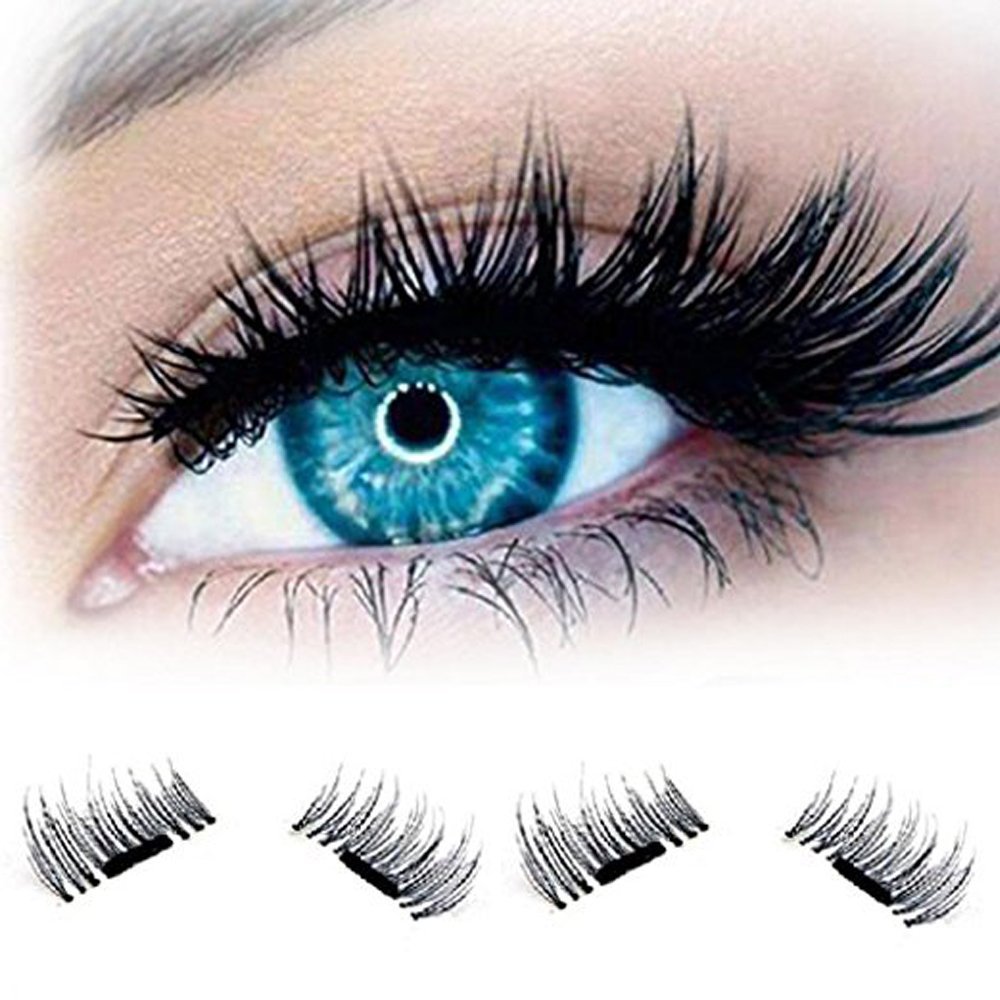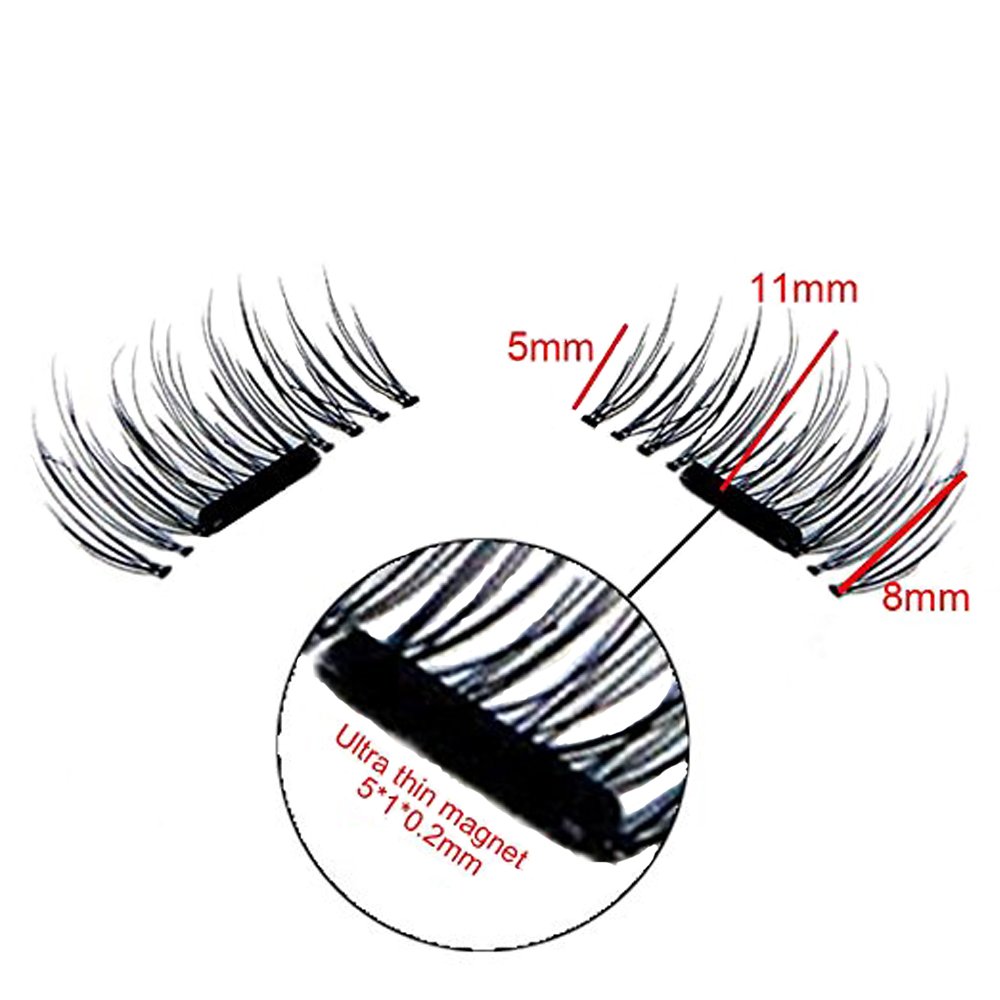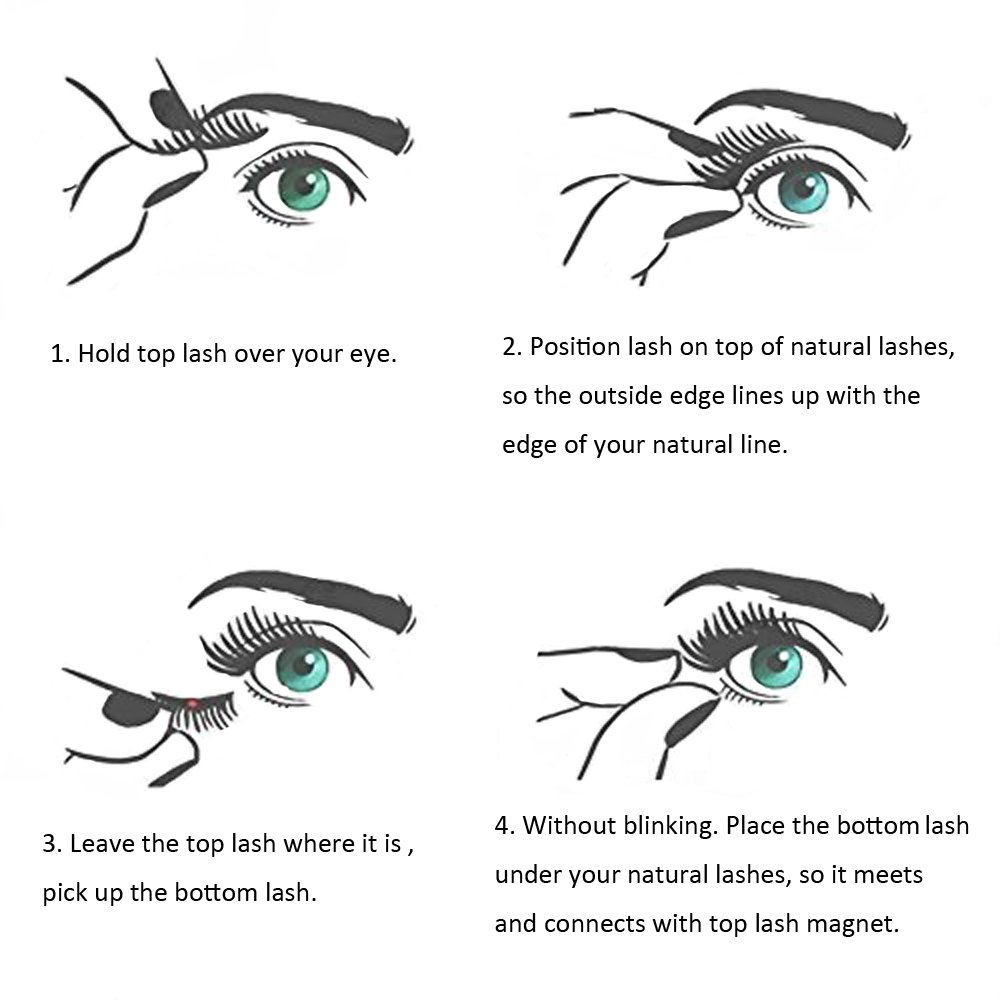
False Magnetic Eyelashes, Acsuss 4 Pcs 3D Reusable No Glue Fake Eyelashes, 0.02mm Ultra-thin Reusable Magnet Eyelashes Extension
Category: All Beauty
Best Gift to your loved one - Acusse 3D Magnetic Eyelashes. Natural looking: High quality synthetic fiber and designed to look natural, feel great for everyday use. No glue: Light weight without glue, only need a matter of seconds, stay put all day long, won't cause irritation to eyes or cause damage to natural eye lashes. Easy to use: Just follow the steps as follow, it can make your eyes look bright and attractive. Reusable with High Quality: This fake magnetic eyelashes are made of high quality soft fiber, it can be used for many times with proper care, saving your money for buying false eyelashes. How to use: 1. Trim them to fit your eyes and preferences, hold top lash over your eye. 2. Put lash on the top of natural lashes, so the outside edge line up with the edge of your natural line. 3. Leave the top lash where it is, and pick up the bottom lash.  4. Without blinking, place the bottom lash under your natural lashes, so it meets and connects with top lash magnet (don't pull it up and down, just left and right slowly). How to remove: 1. Take your index finger and thumb and gently slide the two magnets away from each other.  2. Try to avoid pulling the lashes straight off, as this may alter the shape and look of the lashes. Warm Tips: 1. Never apply mascara directly to the Magnetic Eyelashes.  2. Gently handle magnetic lashes when applying or removing it.  3. You can use eyelashes wet tissue to clean this, don't wash this with water directly.  4. Store in case when finished using. Specification: Eyelash length: 3-11mm  Magnet size: 5 * 1 mm Material: fiber Package: 1 x False Magnetic Eyelashes 1 x User Manual
Features: No Glue Required Eyelashes ：The new designed magenetic eyelash won’t cause irritation to your eyes or cause damage to your natural eye lashes | Natural False Eyelashes : Ultra-Lightweight design,you won't feel like you are wearing false lashes at all | Reusable magnet eyelashes : With proper care ,the magnet can be used many times,saving you money from buying false lashes | The new magnetic Eyelashes: It are easy to use ,soft backbone makes these lashes extremely comfortable and takes you seconds to apply, saving you time | Different occasion: Suit for Stage Performance, Wedding Event, Photo-shoots, Night Out and Red Carpet Runways, and also daily use. Even can swimming under the water